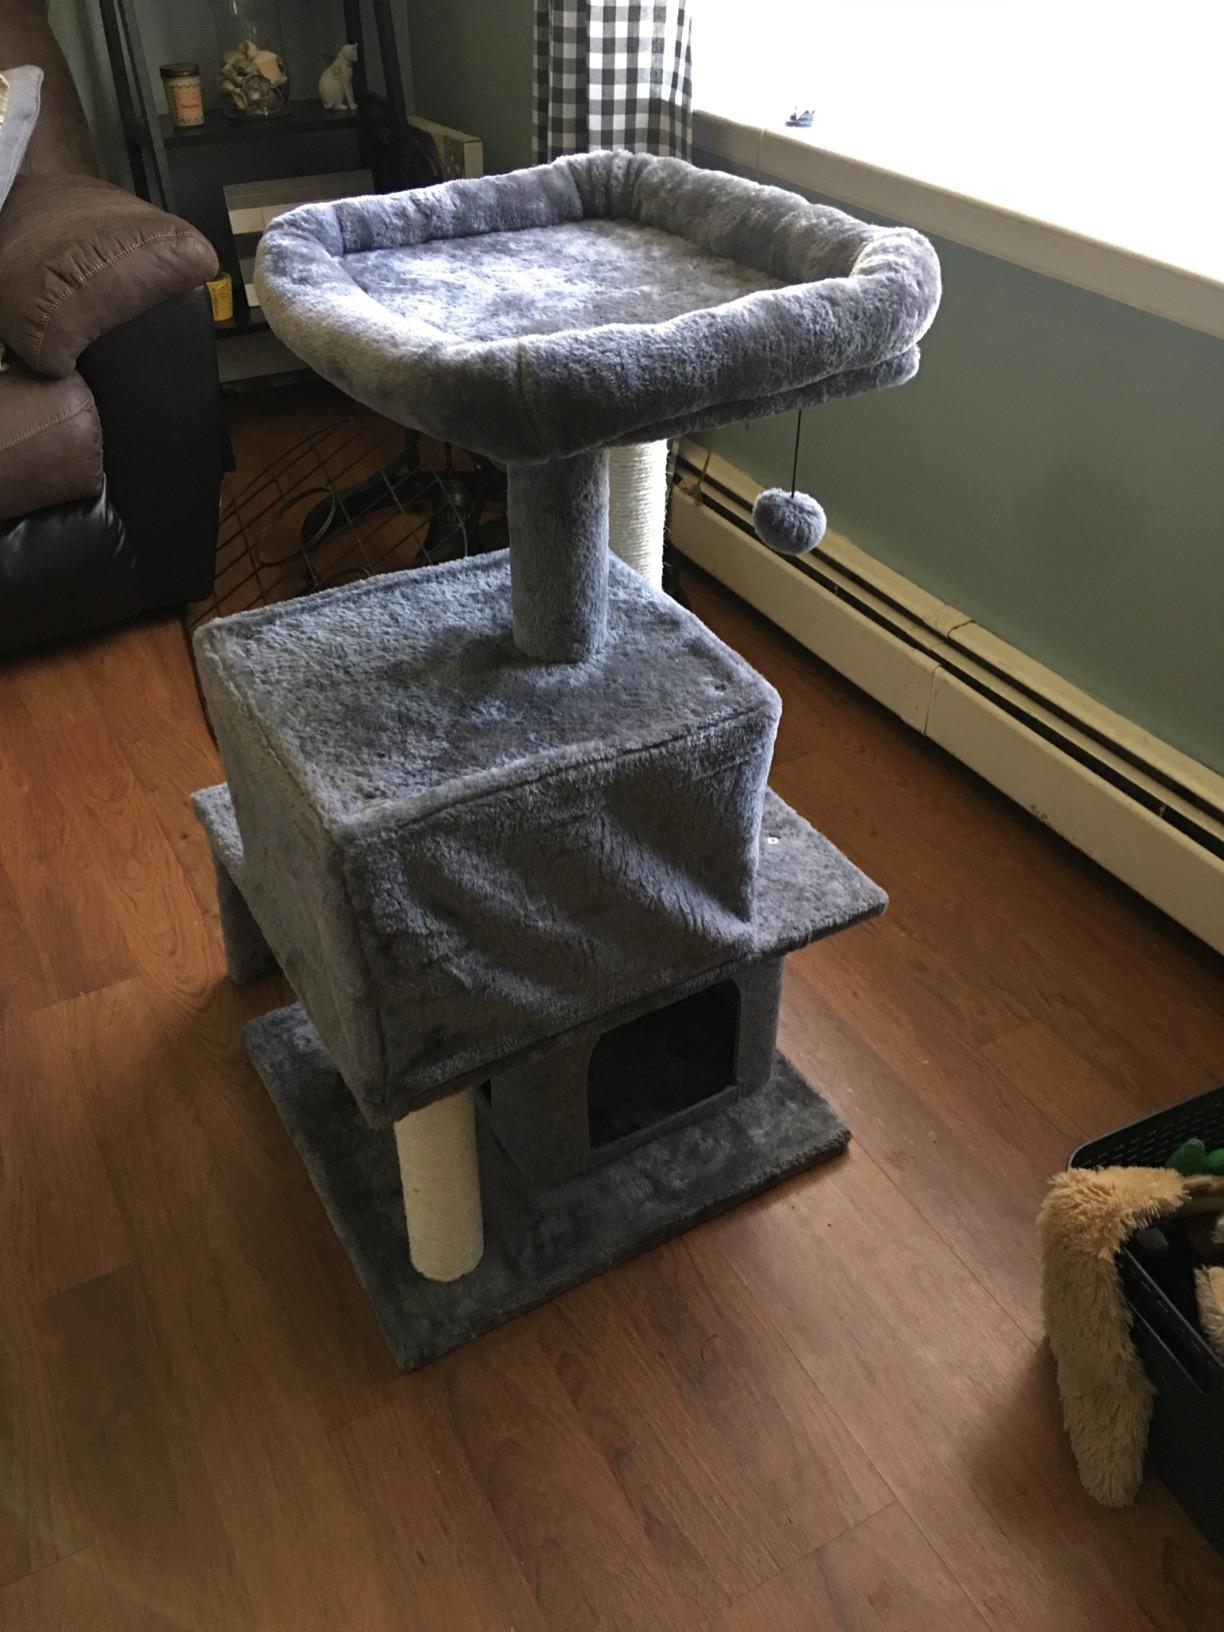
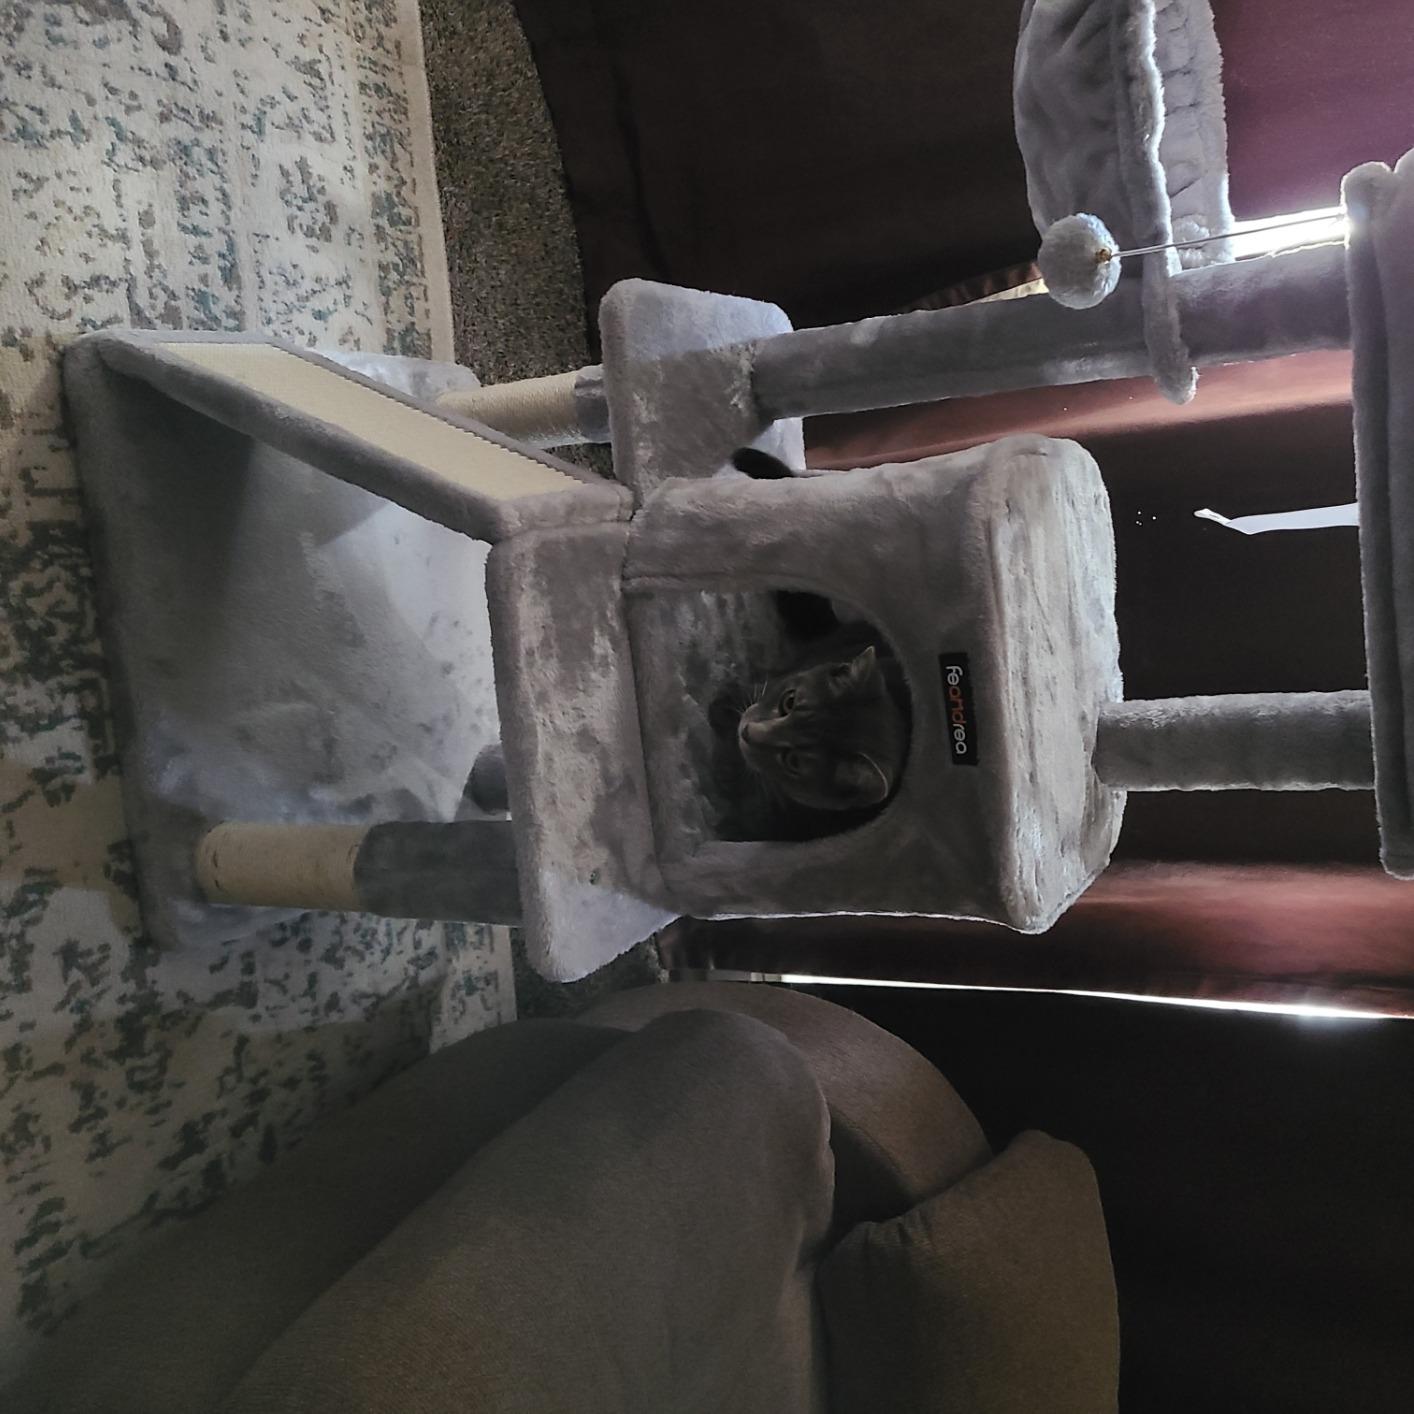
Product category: items_cat tree
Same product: no